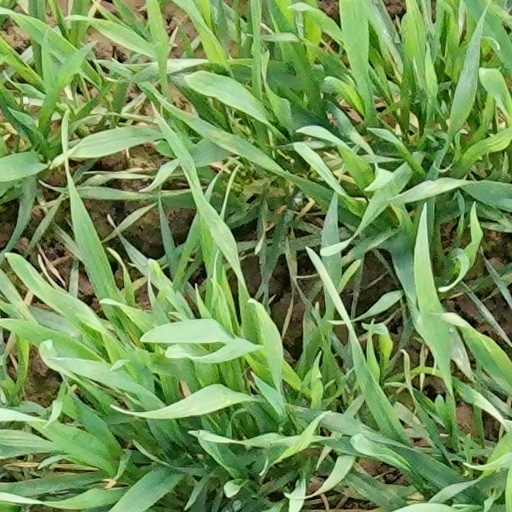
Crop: wheat